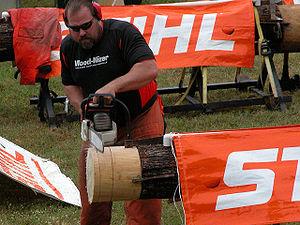
Le terme bûcheronnage sportif désigne un ensemble de sports de force dans lequel les individus pratiquent une ou plusieurs techniques de bûcheronnage dans un cadre de compétition sportive.